Suburban Airport

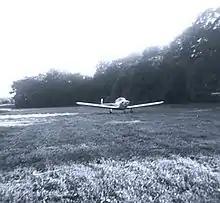
First customer – June 1960. An ERCO Ercoupe taxis to its tiedown at Suburban.

Suburban Airport was on ground once owned by the Snowden Family. The family manor "Birmingham" was built in 1690, and sat adjacent to the runway on what is now the northbound lanes of the Baltimore–Washington Parkway. The Snowden family cemetery sits just to the east of the runway. This historic location was the home of the first Iron production in Maryland, Patuxent Iron Works. Just to the west of the airport is a later Snowden family manor, Montpelier.